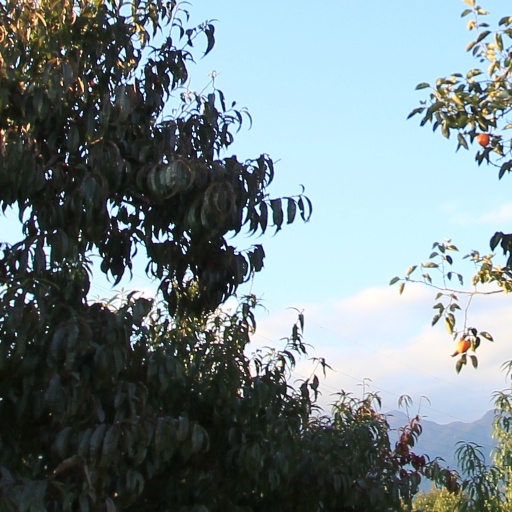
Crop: grape